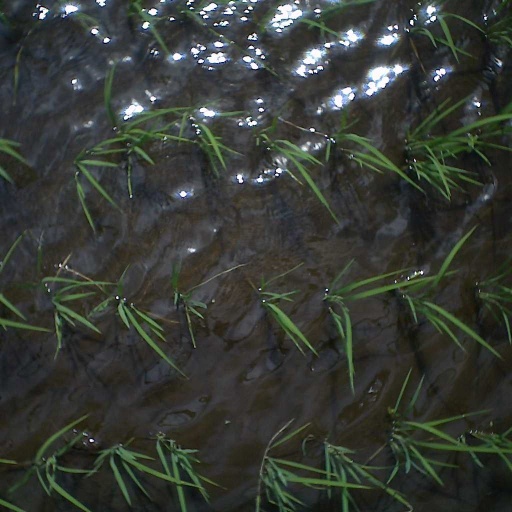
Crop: rice